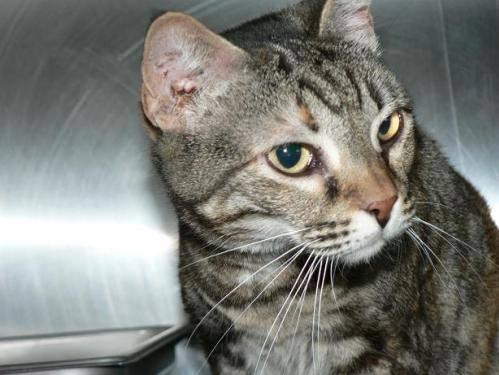
cat